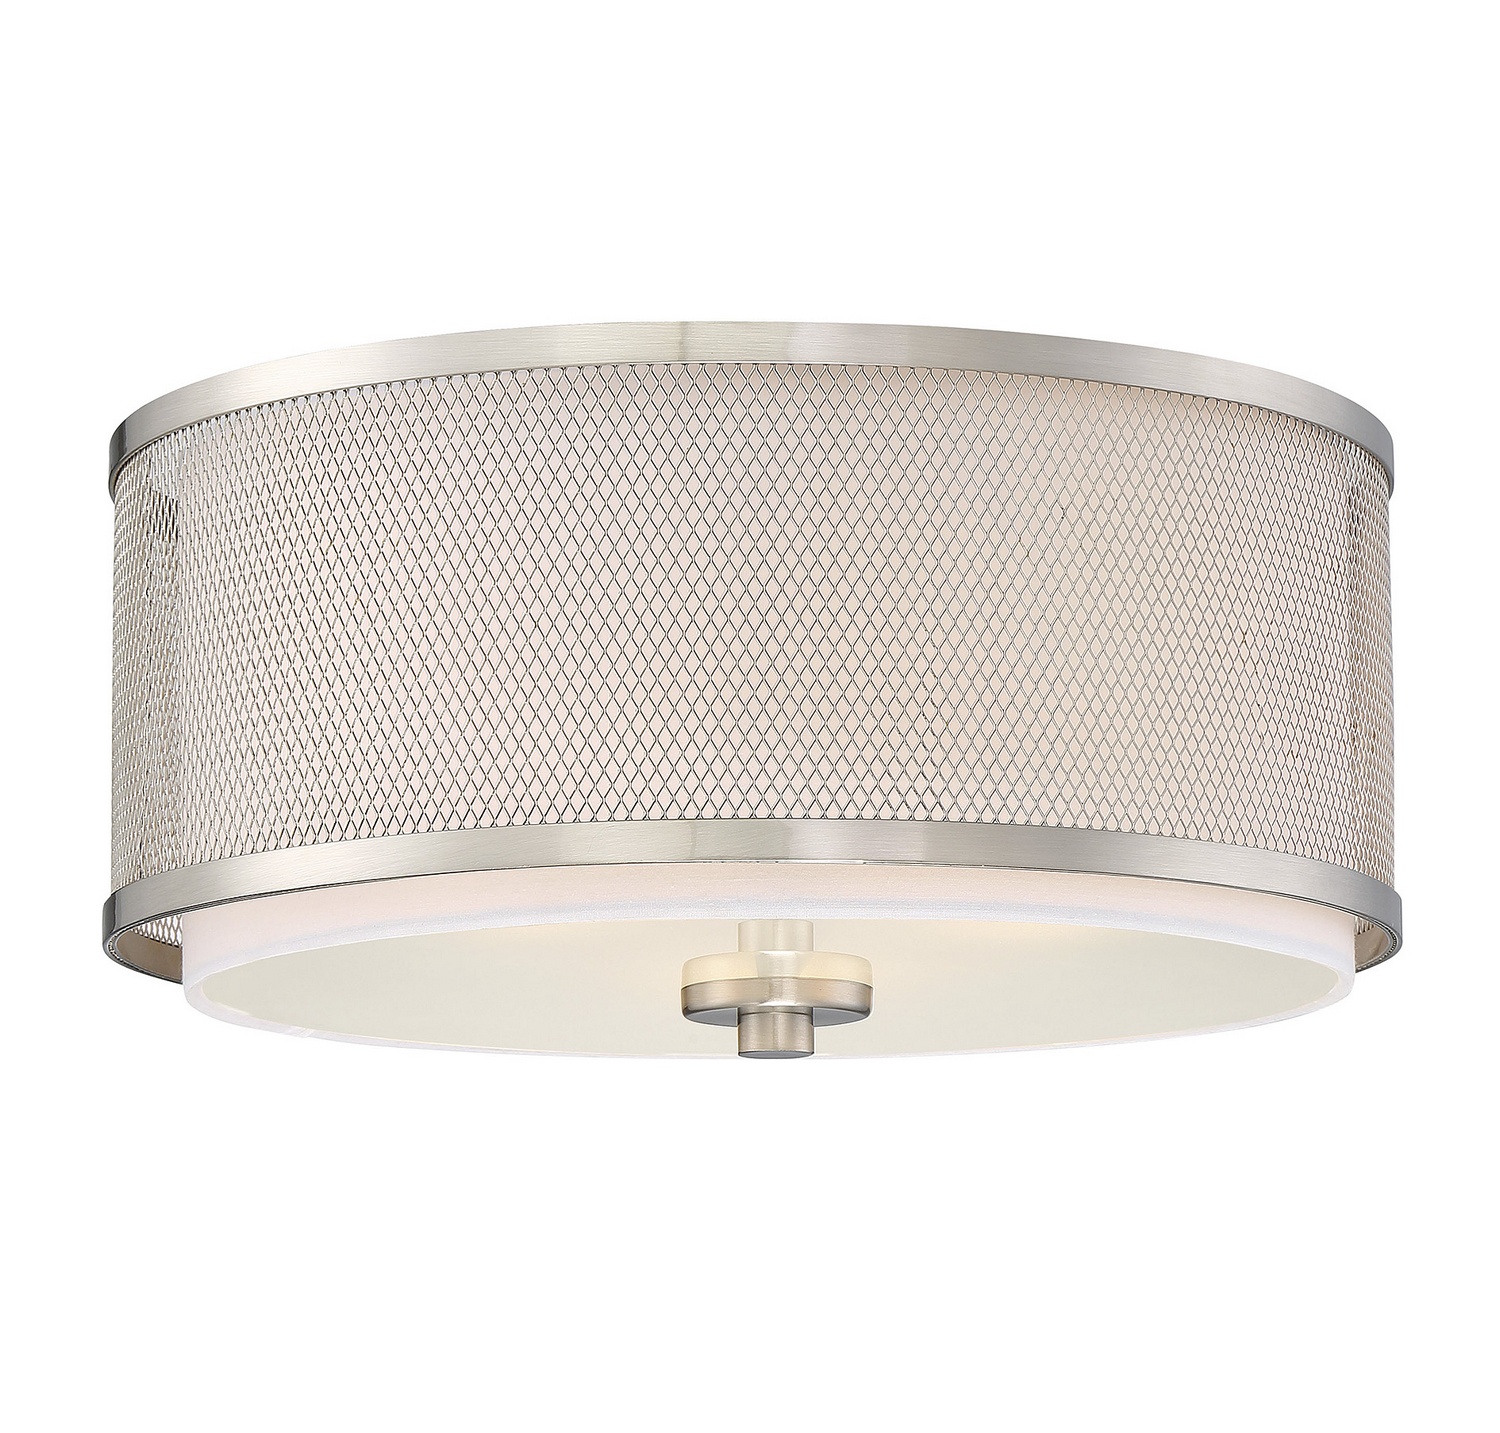
Mflus Flush Mount
Brand: Meridian
Category: Home & Garden > Lighting Accessories > Lamp Post Mounts